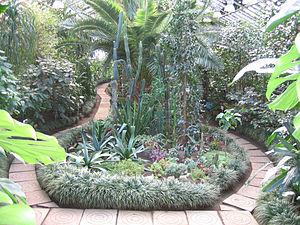
Le jardin botanique polaire et alpin est le jardin botanique le plus septentrional du monde, puisqu'il se trouve à Kirovsk, ville russe au-delà du cercle arctique, au pied des monts Khibiny. Il dépend de l'institut du même nom qui est l'un des onze instituts du centre scientifique de Kola de l'Académie des sciences de Russie. Quelques-uns des laboratoires de l'institut botanique se trouvent à Apatity, ville qui jouxte Kirovsk.